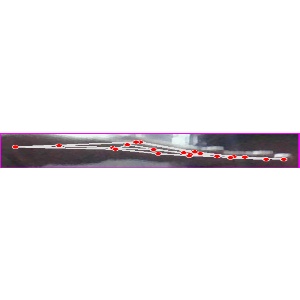
अक्षर: ज